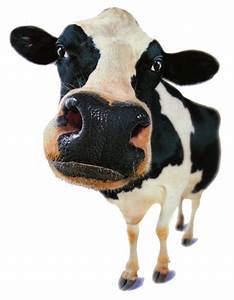
Label: cow